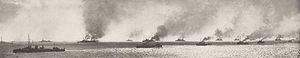
En 1789, avec 80 vaisseaux, 80 frégates, 120 bâtiments légers, 80 000 inscrits maritimes et plus de 1 600 officiers, la marine française est la deuxième du monde. Cette forme d’apogée, due aux efforts constants du gouvernement de Louis XVI, ne résiste pas à l’épreuve de la Révolution. L’agitation dans les arsenaux désorganise la flotte, alors que les officiers, qui avaient d’abord accueilli favorablement les changements politiques, fuient en masse les violences révolutionnaires à partir de 1792. Lorsque la guerre avec l’Angleterre reprend en 1793, la Marine de la France révolutionnaire n’est guère capable de faire face à la situation et subit défaite sur défaite alors que l’armée de Terre est victorieuse à peu près partout en Europe. L’arrivée de Napoléon au pouvoir, en 1799, ne change rien à la situation malgré une courte période de paix, les tentatives de réorganisation et l’annexion d’arsenaux voisins qui fournissent, un temps, des moyens supplémentaires. Napoléon cherche « son Nelson ». En vain.